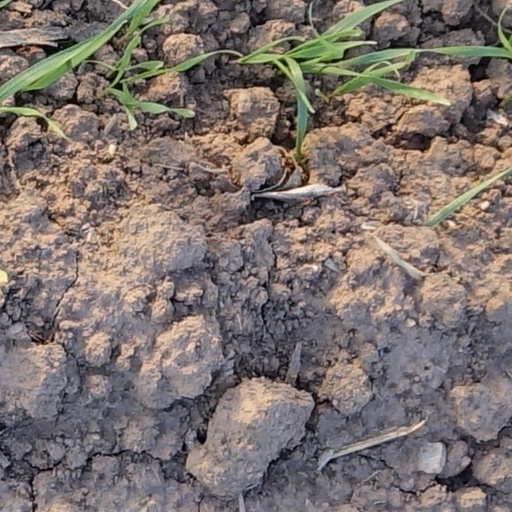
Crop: wheat